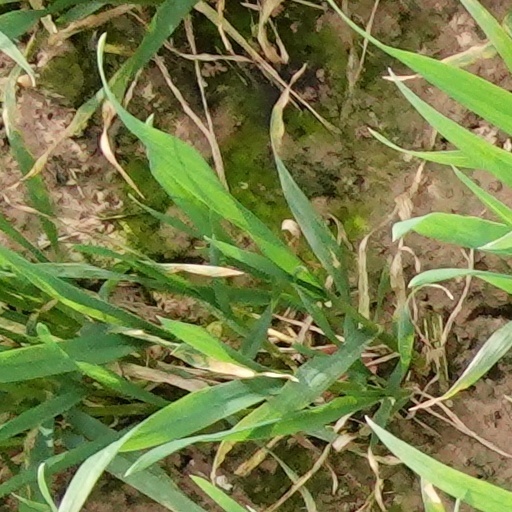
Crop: wheat